Sterilization (economics)

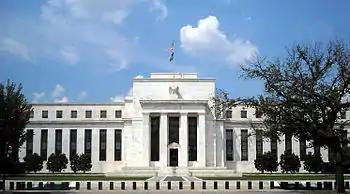
The Federal Reserve – The US Central Bank practiced sterilization in the troubled interwar period leading up to the Great Depression.

In macroeconomics, sterilization is action taken by a country's central bank to counter the effects on the money supply caused by a balance of payments surplus or deficit.